Daring-class destroyer (1949)

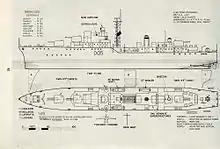
A line drawing of the "Daring"-class destroyer

The 'Darings' were the largest destroyers then built (1949) for the RN, having a displacement of 3,820 tons, a length of , a beam of , and a draught of .